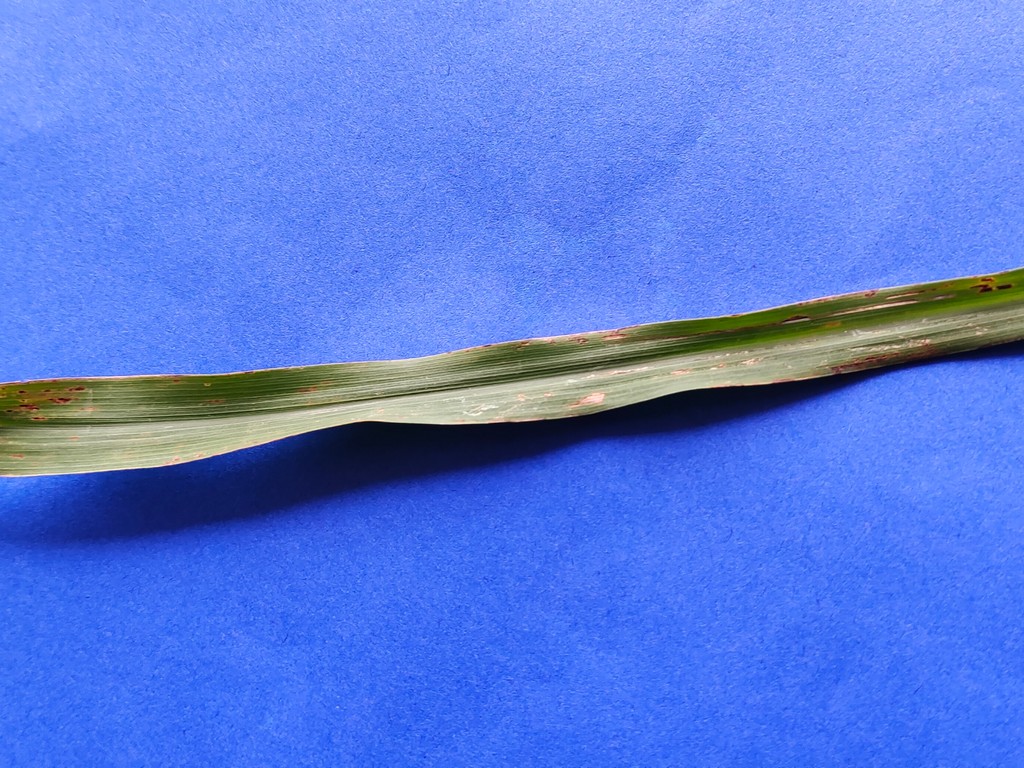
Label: Unhealthy